Bullets Over Summer

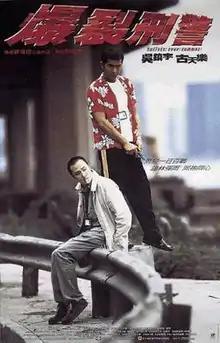
Film poster

Bullets Over Summer is a 1999 Hong Kong buddy cop action film directed by Wilson Yip and starring Francis Ng and Louis Koo. For their performances in the film, Ng and Law Lan were awarded Best Actor and Best Actress respectively at the 6th Hong Kong Film Critics Society Awards while Law was also awarded Best Actress at the 19th Hong Kong Film Awards and Best Supporting Actress at the 5th Golden Bauhinia Awards.